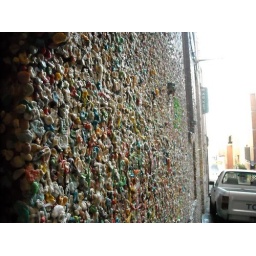
the wall of gum at pike place market in seattle